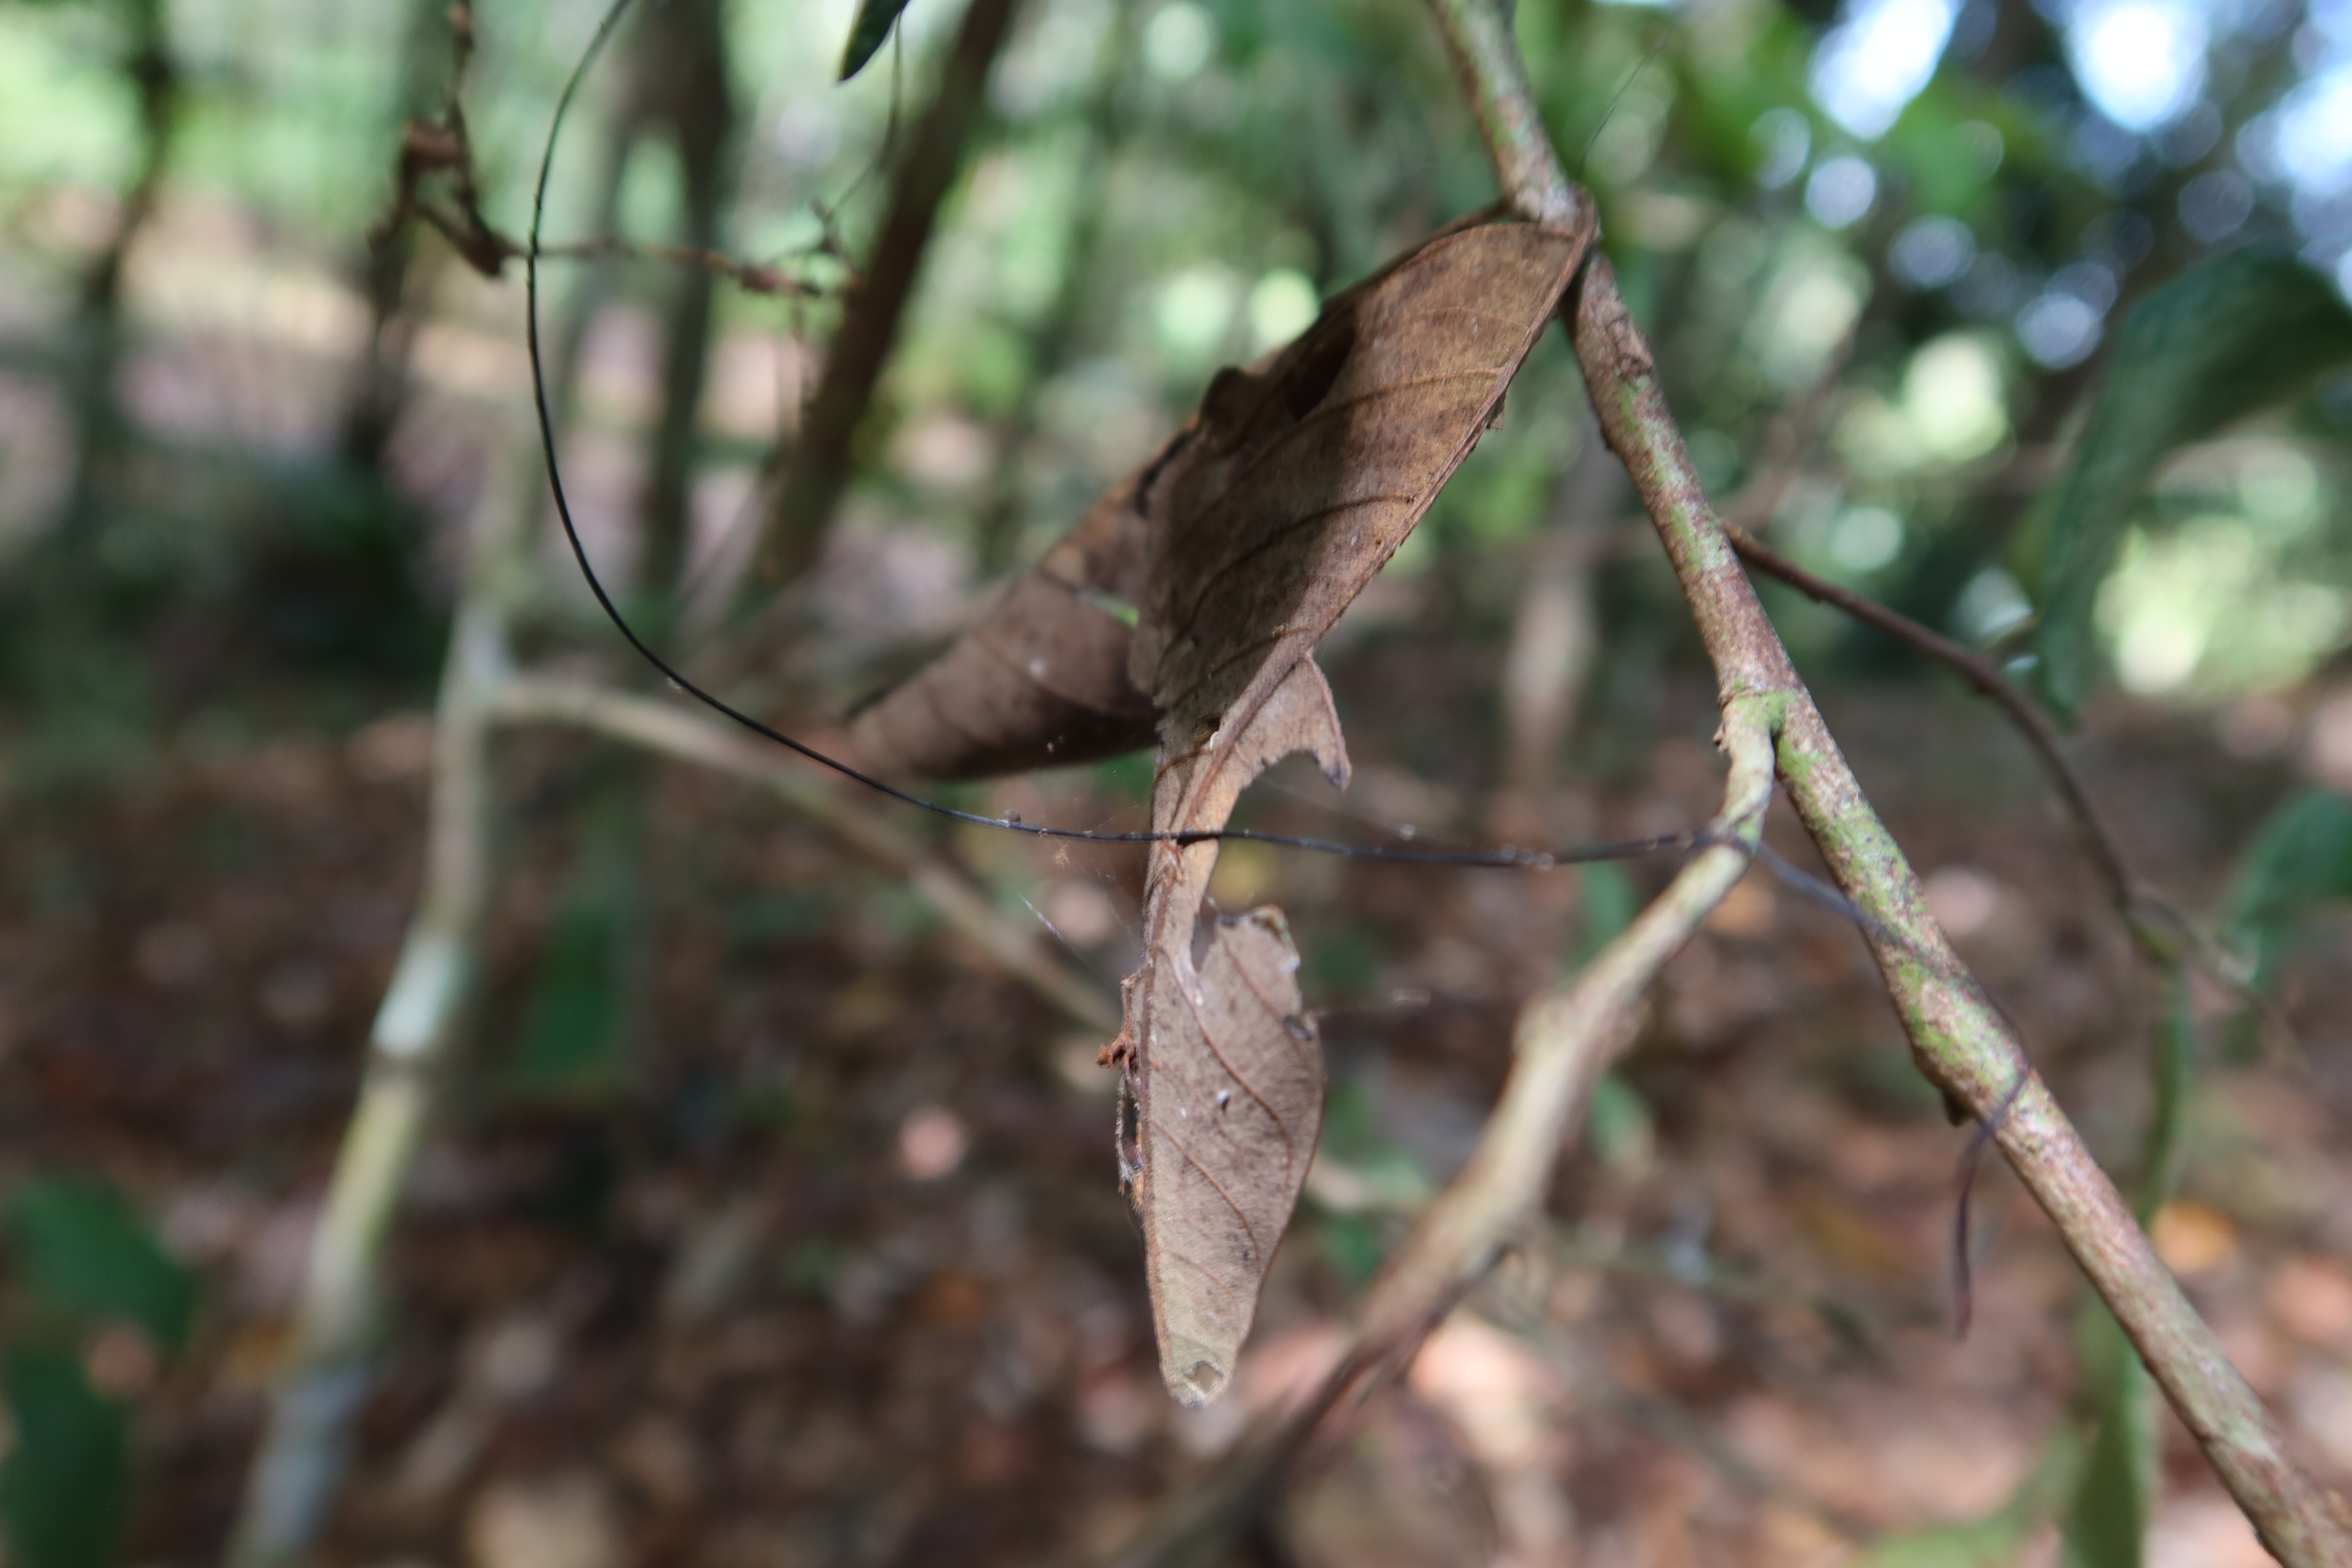
Label: Spiders